PC LOAD LETTER

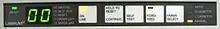
Early LaserJet models used a two-character display for all status messages. This printer is showing "00", for normal status. Paper out in the upper cassette would be indicated by alternating "11" and "UC".

"PC" is an abbreviation for "paper cassette", the tray which holds blank paper for the printer to use. These two-character codes are a legacy feature carried over from the first LaserJet printers, which could only use a two-character display for all printer status and error messages. "LOAD" is an instruction to refill the paper tray. "LETTER" is the standard paper size used in the United States, Canada and some other nations. Thus, the message is instructing the user to refill the paper tray with letter-sized paper. Other messages that might be seen include "MP LOAD LEGAL", meaning the "MP" (multi-purpose) tray needs to be filled with legal size (8½ × 14 in.) paper.